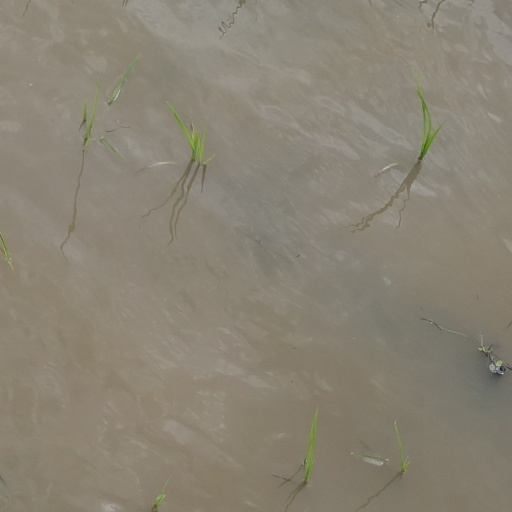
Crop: rice